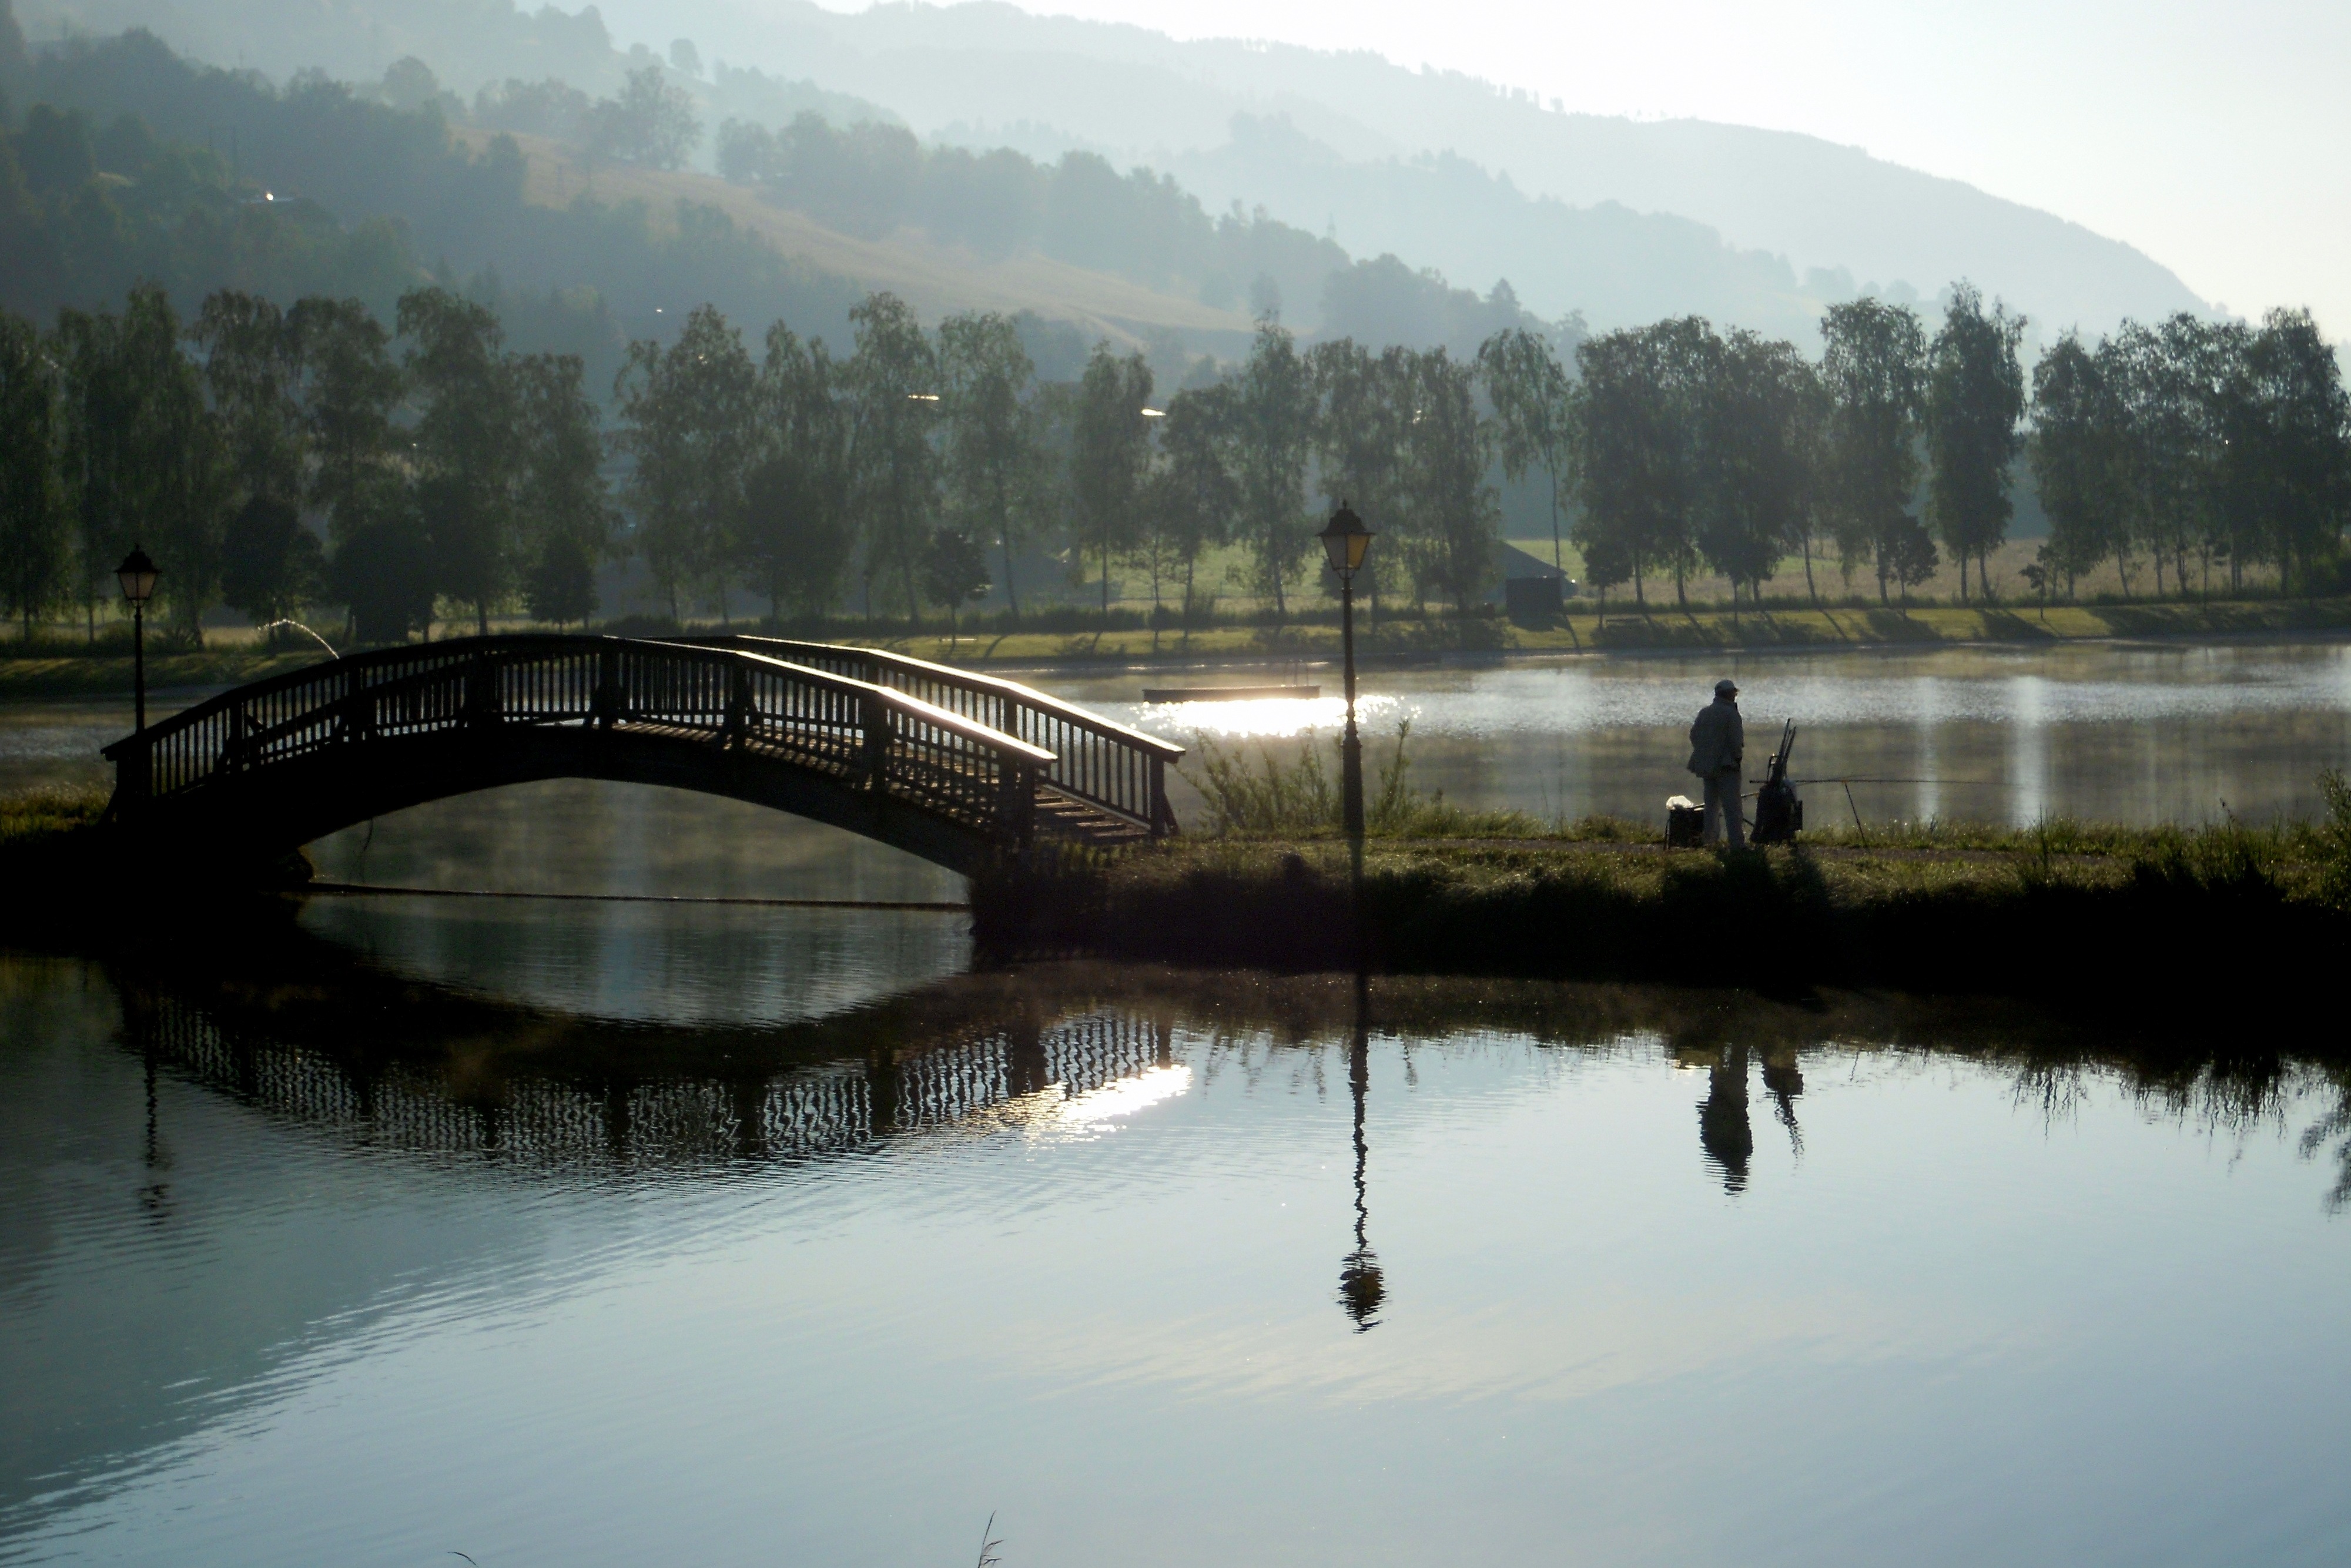
landscape, water, nature, mist, bridge, morning, lake, river, canal, pond, reflection, reservoir, waterway, body of water, waters, mirroring, morgenstimmung, fischer, badesee, atmospheric phenomenon, uttendorf